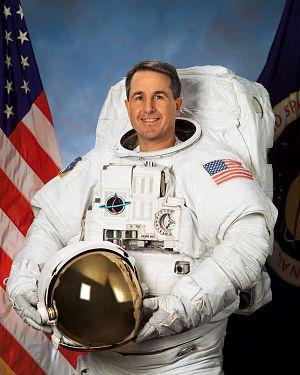
Stephen Kern Robinson est un astronaute américain né le 26 octobre 1955.